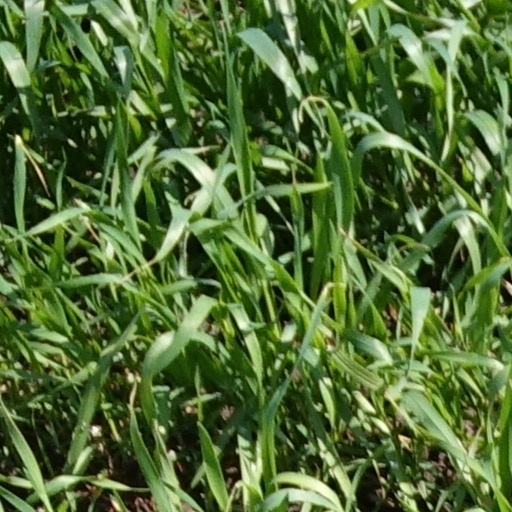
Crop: wheat